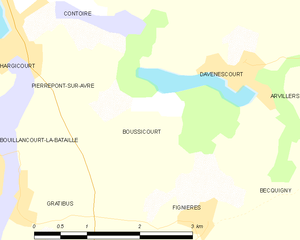
Carte des communes françaises Boussicourt